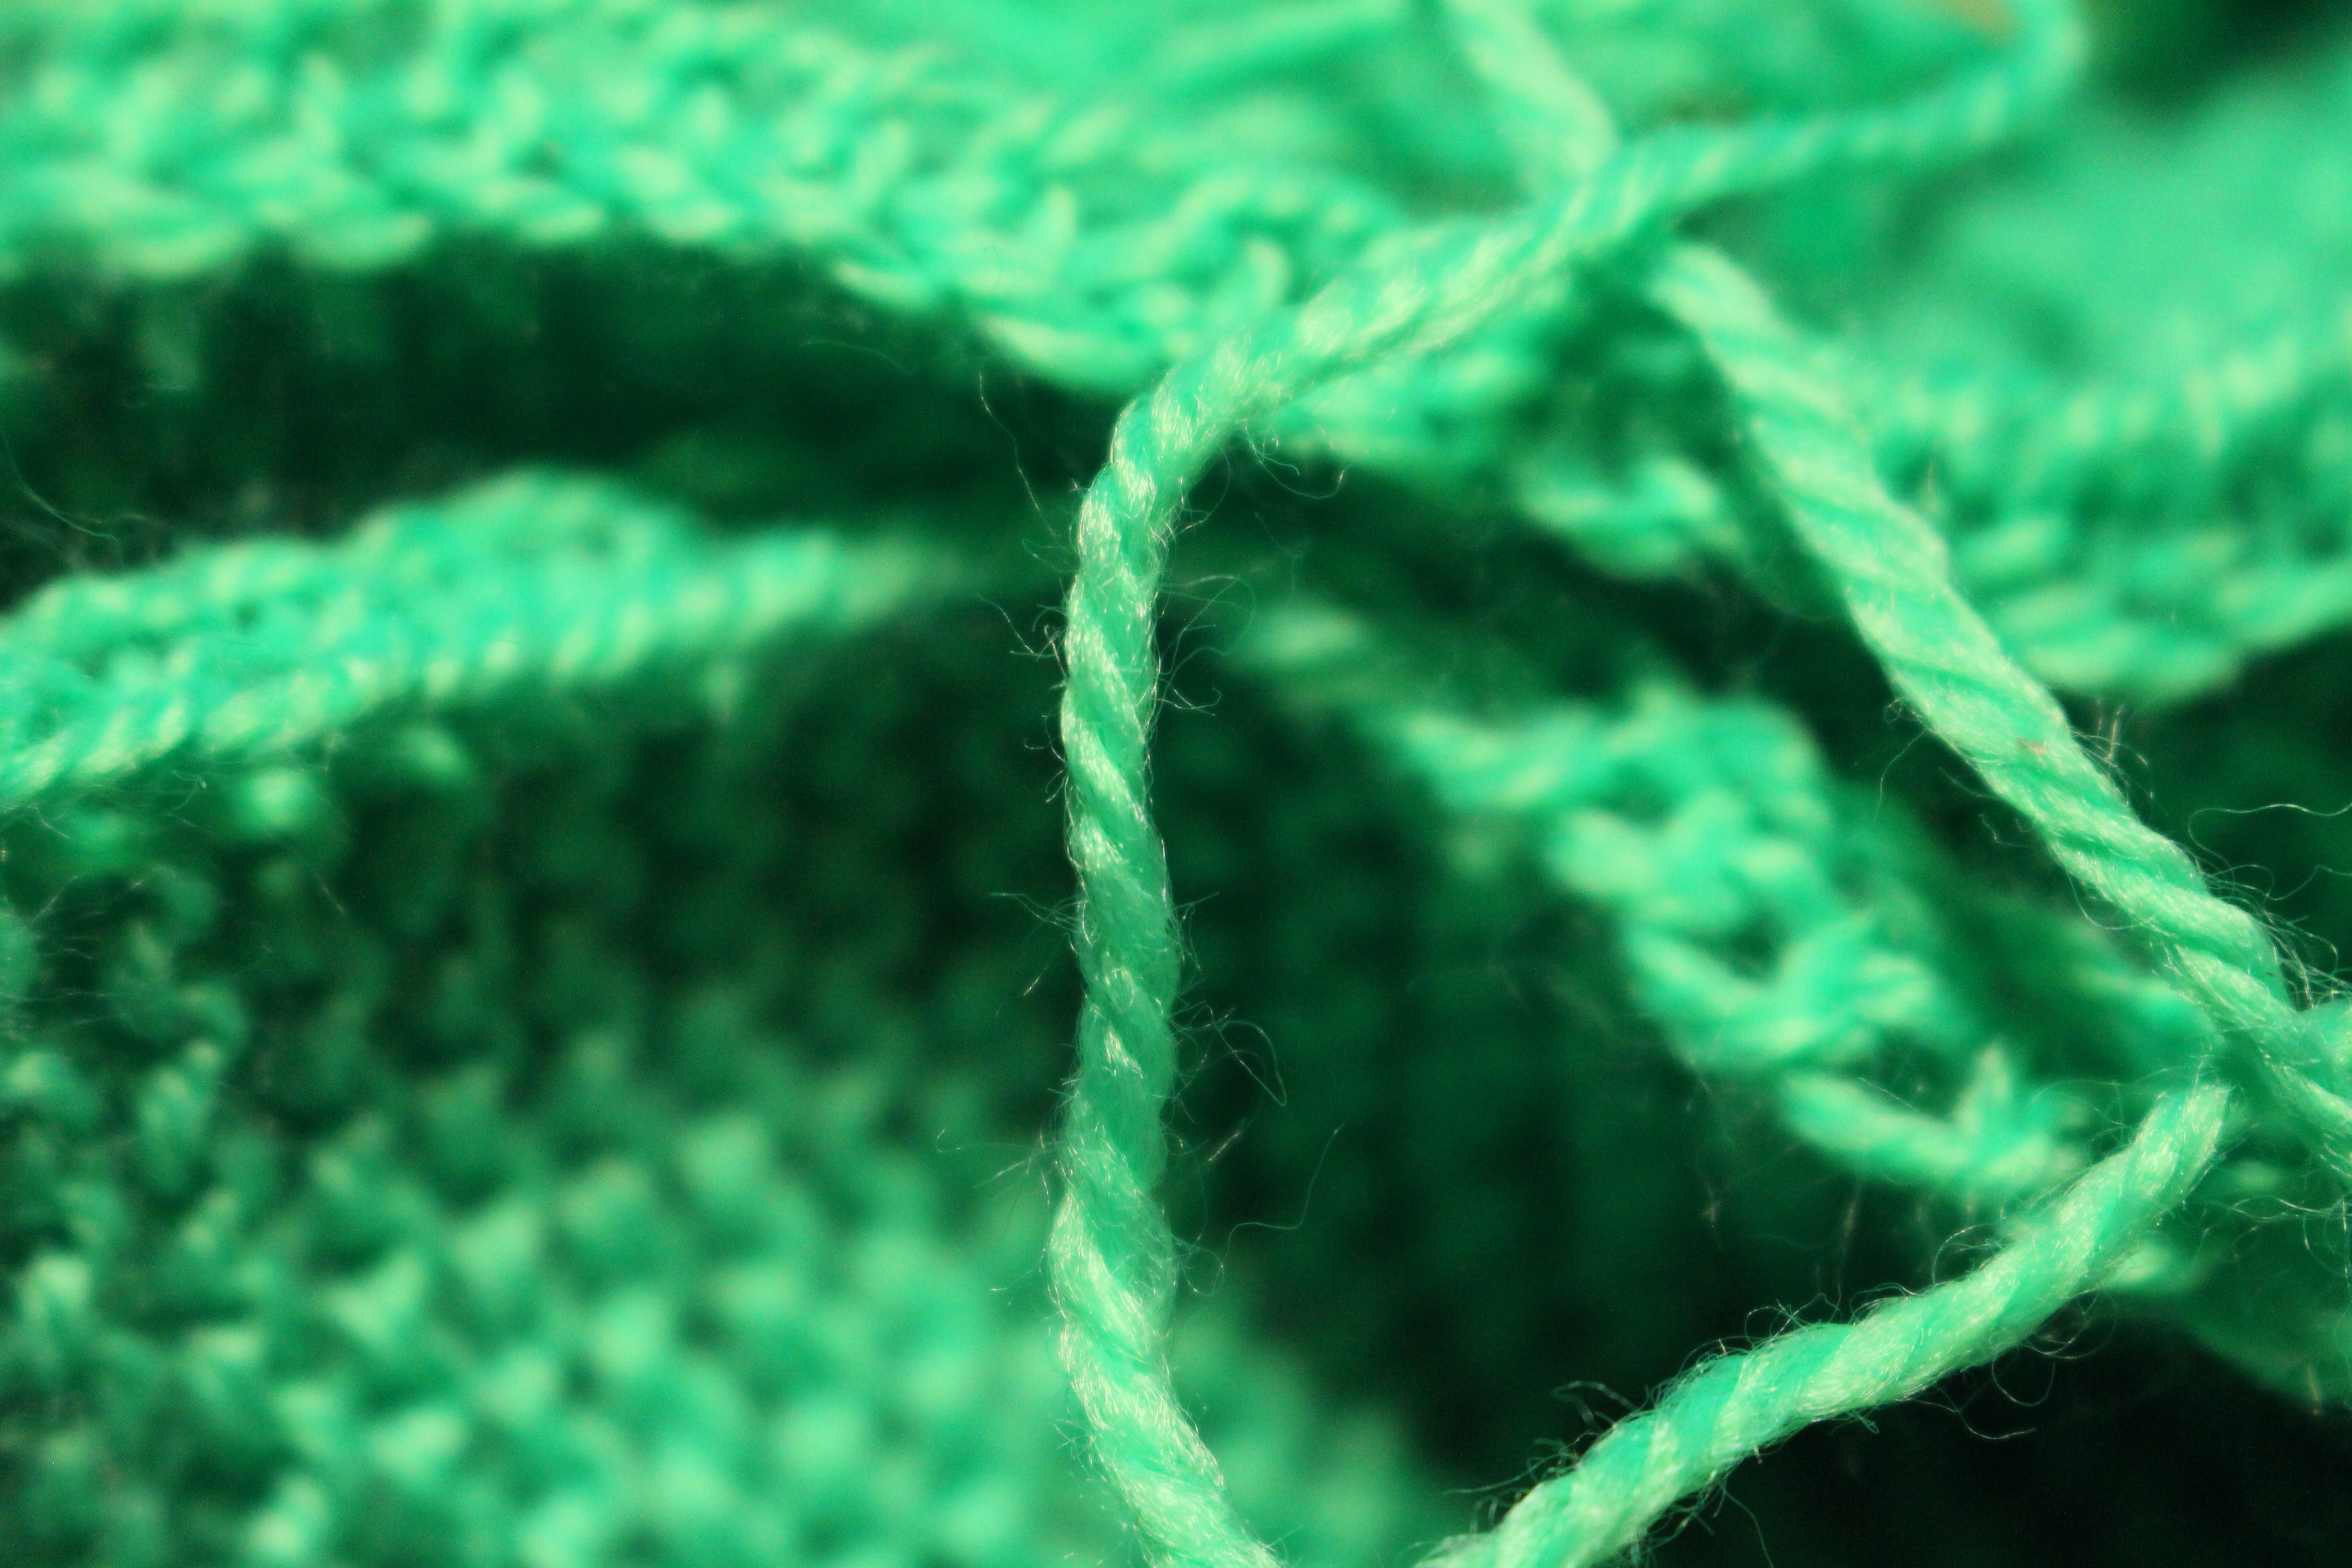
leaf, flower, green, knit, wool, material, thread, close up, textile, art, hobby, macro photography, handarbeiten